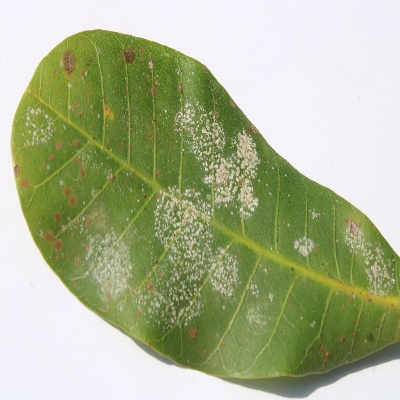
Crop: Cashew
Condition: red rust